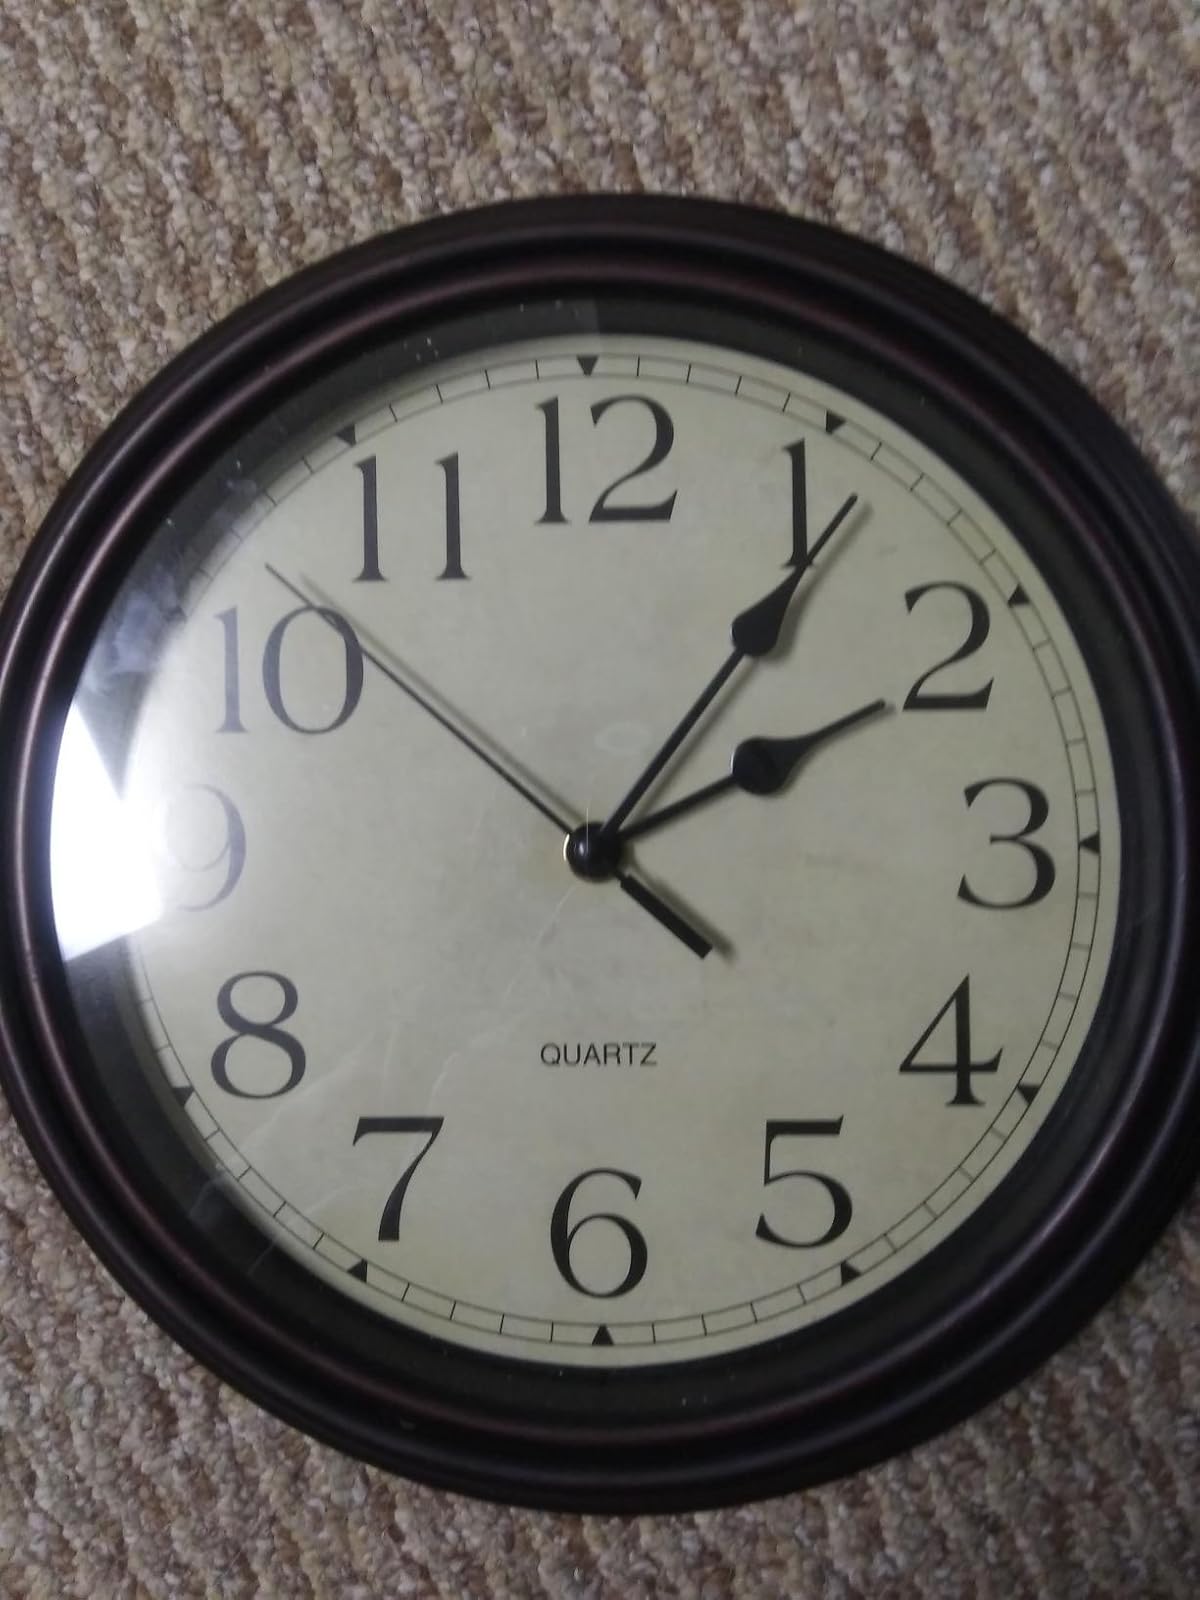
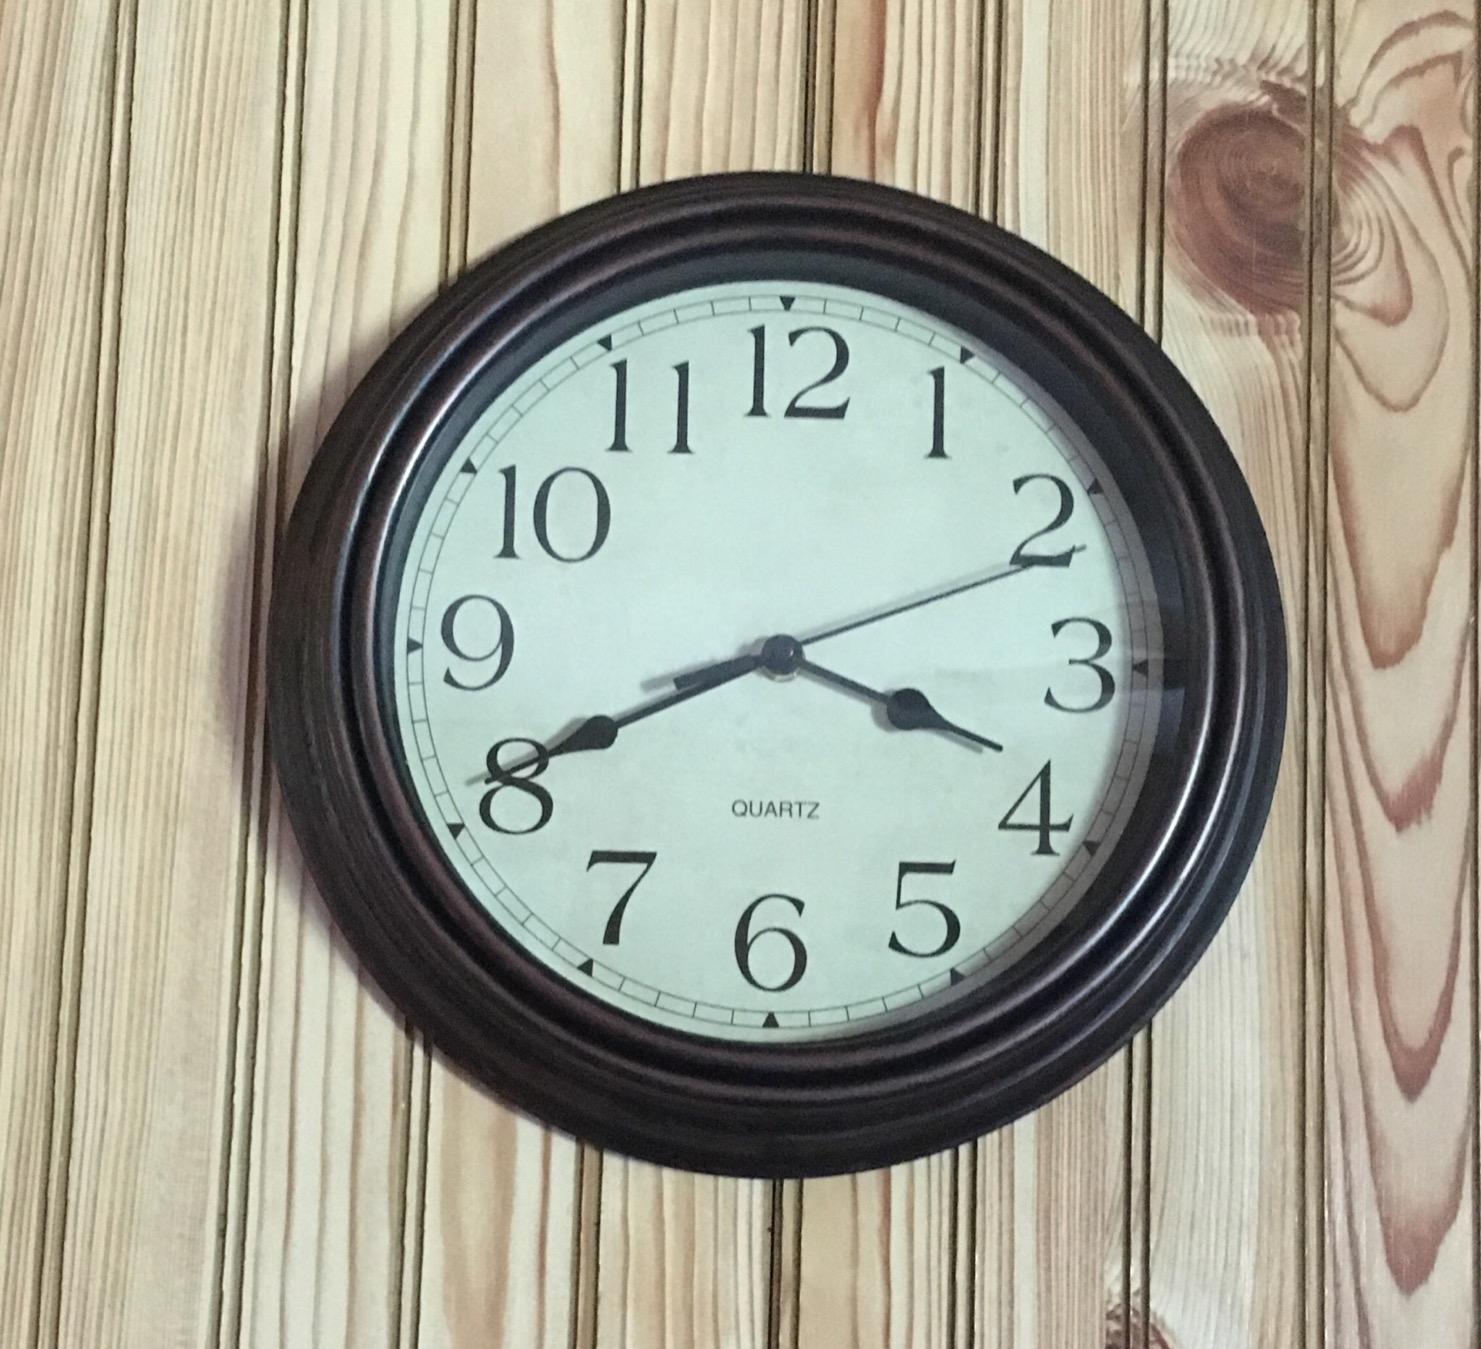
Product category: clock
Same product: yes